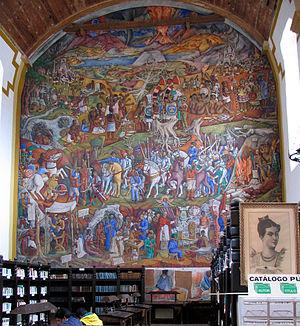
La princesse Eréndira est une princesse p'urhepecha des débuts de la conquête du Mexique par les Espagnols, aux débuts du XVIᵉ siècle. Elle est née en 1503 et décédée vers 1530.